U.S. Route 68

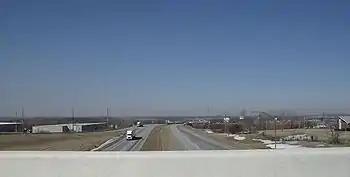
Highest point on US 68 at the US 33 interchange in Bellefontaine, Ohio

US 68 takes a south–north route throughout Ohio, roughly paralleling Interstate 75 but covering counties one tier to the east of those counties covered by I-75. US 68 begins at the William H. Harsha Bridge over the Ohio River and is immediately concurrent with US 52 and US 62 for while traveling on the north bank of the river. US 52 leaves the concurrency at Ripley, at which point US 68 and US 62 head north for as a generally rural two-lane highway. In Brown County's Jefferson Township, near Redoak, US 62 leaves the concurrency. Afterward, US 68 passes through or bypasses communities such as Georgetown, Mount Orab, Fayetteville, Wilmington, Xenia, and Yellow Springs. Shortly before reaching Interstate 70, it becomes a four-lane expressway, bypassing Springfield before transitioning back to a rural two-lane road as it approaches Urbana. As it continues north, US 68 passes through West Liberty, Bellefontaine, Kenton, Dunkirk, and Arlington on its way north to its terminus at an interchange with Interstate 75 outside Findlay.